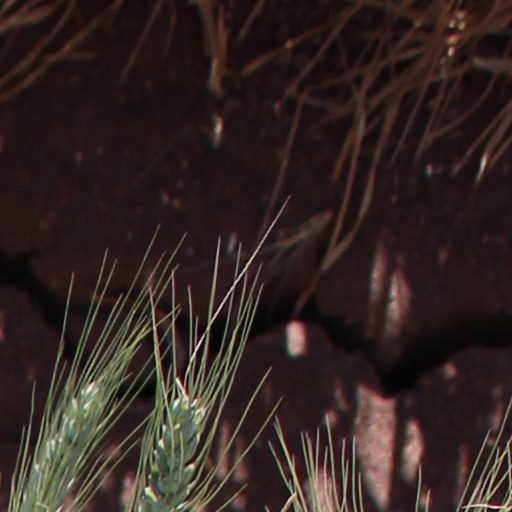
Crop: wheat